Defense Language Institute

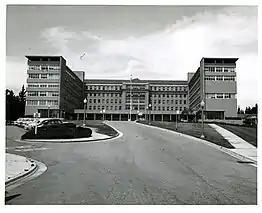
Former Public Health Service Hospital on The Presidio of San Francisco and former DLI branch location. The building center were classrooms and offices, while both wings were student quarters.

The DLIFLC won academic accreditation in 1979 from the Western Association of Schools and Colleges, and in 1981 the position of academic dean (later called provost) was reestablished. In the early 1980s, crowding and living conditions at the Monterey location forced the institute to open two temporary branches: a branch for air force enlisted students of Russian at Lackland Air Force Base, Texas (1981–1987), and another for army enlisted students of German, Korean and Spanish at the Presidio of San Francisco (1982–1988) in the former Public Health Service Hospital. There were only enlisted male and female students at the Presidio of San Francisco, primarily from the Military Occupational Specialties of Military Intelligence and Military Police with a small number of Army Special Forces. As a result of these conditions, the institute began an extensive facilities expansion program on the Presidio. In 2002 the Accrediting Commission for Community and Junior Colleges accredited the institute as an associate degree-granting institution.